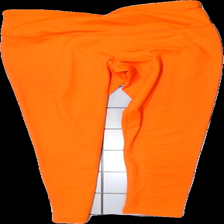
View: front
Type: Tights
Category: Unisex
Brand: On The Peak
Colors: Orange
Material: 80% polyester, 20% elastane
Cut: Regular, Tight
Size: L
Season: All
Trend: Sports
Price range: <50
Recommended usage: Reuse